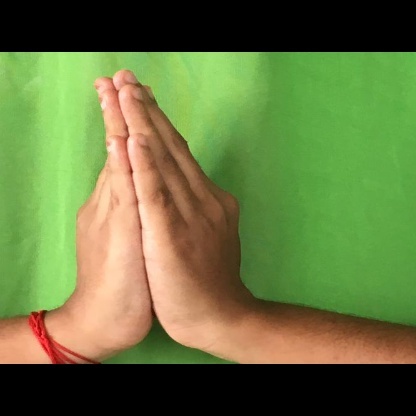
Mudra: Anjali